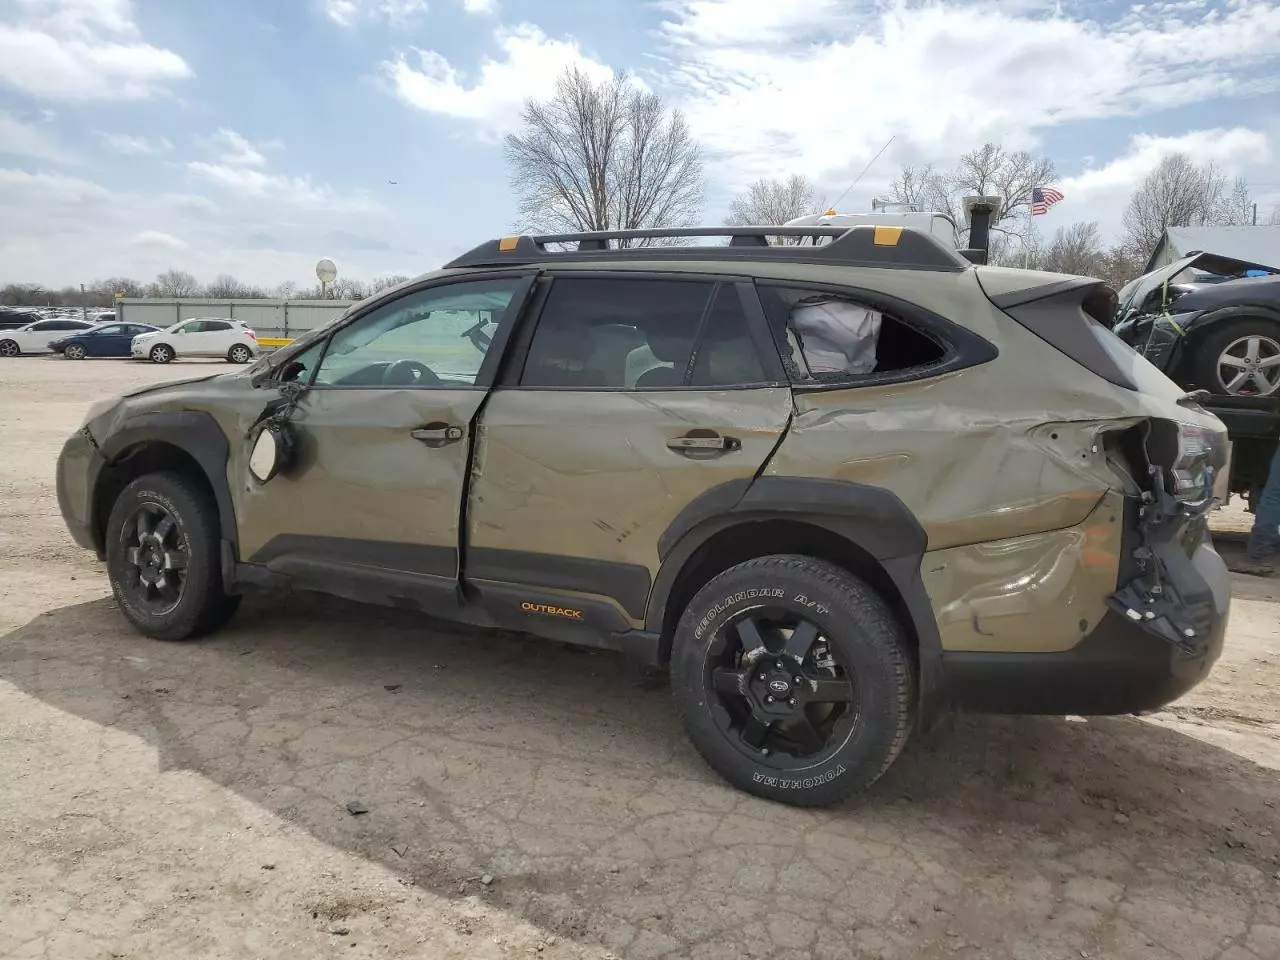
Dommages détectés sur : aile avant gauche, porte avant gauche, porte arrière gauche, aile arrière gauche, feu arrière gauche, pare-choc arrière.
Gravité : majeur